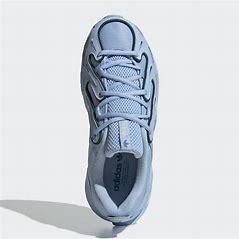
Brand: Adidas
Model: EQT Gazelle